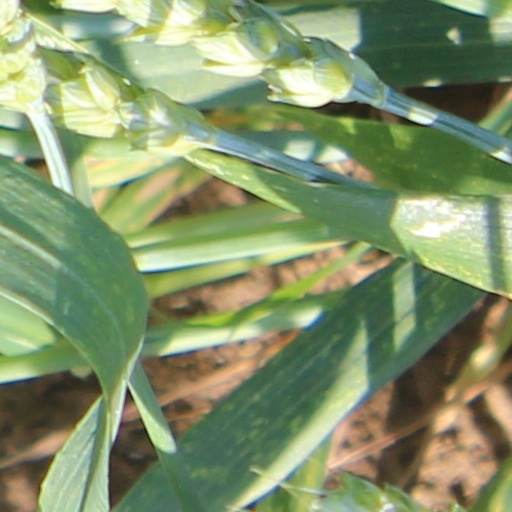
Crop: wheat